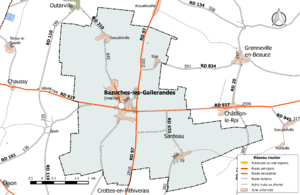
Carte du réseau routier de la commune de fr:Bazoches-les-Gallerandes.
Bazoches-les-Gallerandes est une commune française située dans le département du Loiret en région Centre-Val de Loire.